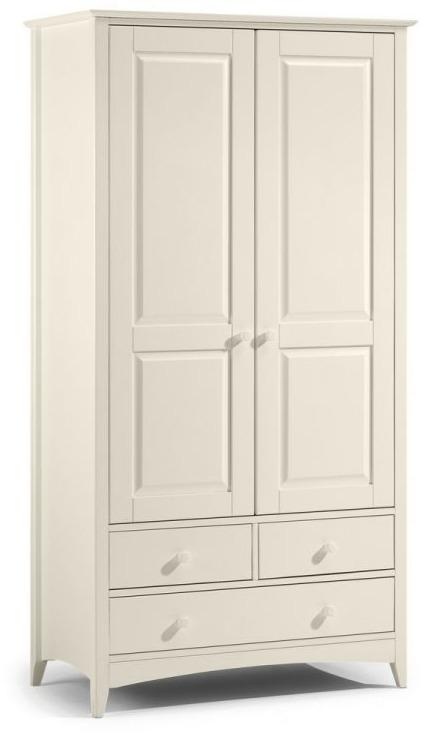
Cameo Combination Wardrobe - Stone White
Cameo is a beautiful stone white lacquered bedroom range. Its timeless shaker design is the perfect accompaniment to any interior style and is perfect for grown-up bedrooms and children's bedrooms alike. Solid pine frames ensure a sturdy and durable construction. The Cameo 2 door wardrobe includes an internal shelf above the hanging rail. Stone white lacquered finish Solid pine frame for sturdy and durable construction Two doors + internal shelf Part of Julian Bowen's Cameo bedroom range Internal Shelf Dimensions - 82cm W x 41cm D Dimensions Width Depth Height 94cm 52cm 182cm
Brand: Julian Bowen
Category: Furniture > Cabinets & Storage > Armoires & Wardrobes